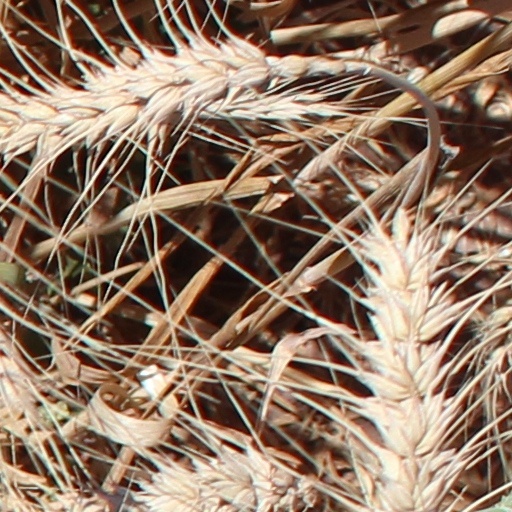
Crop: wheat